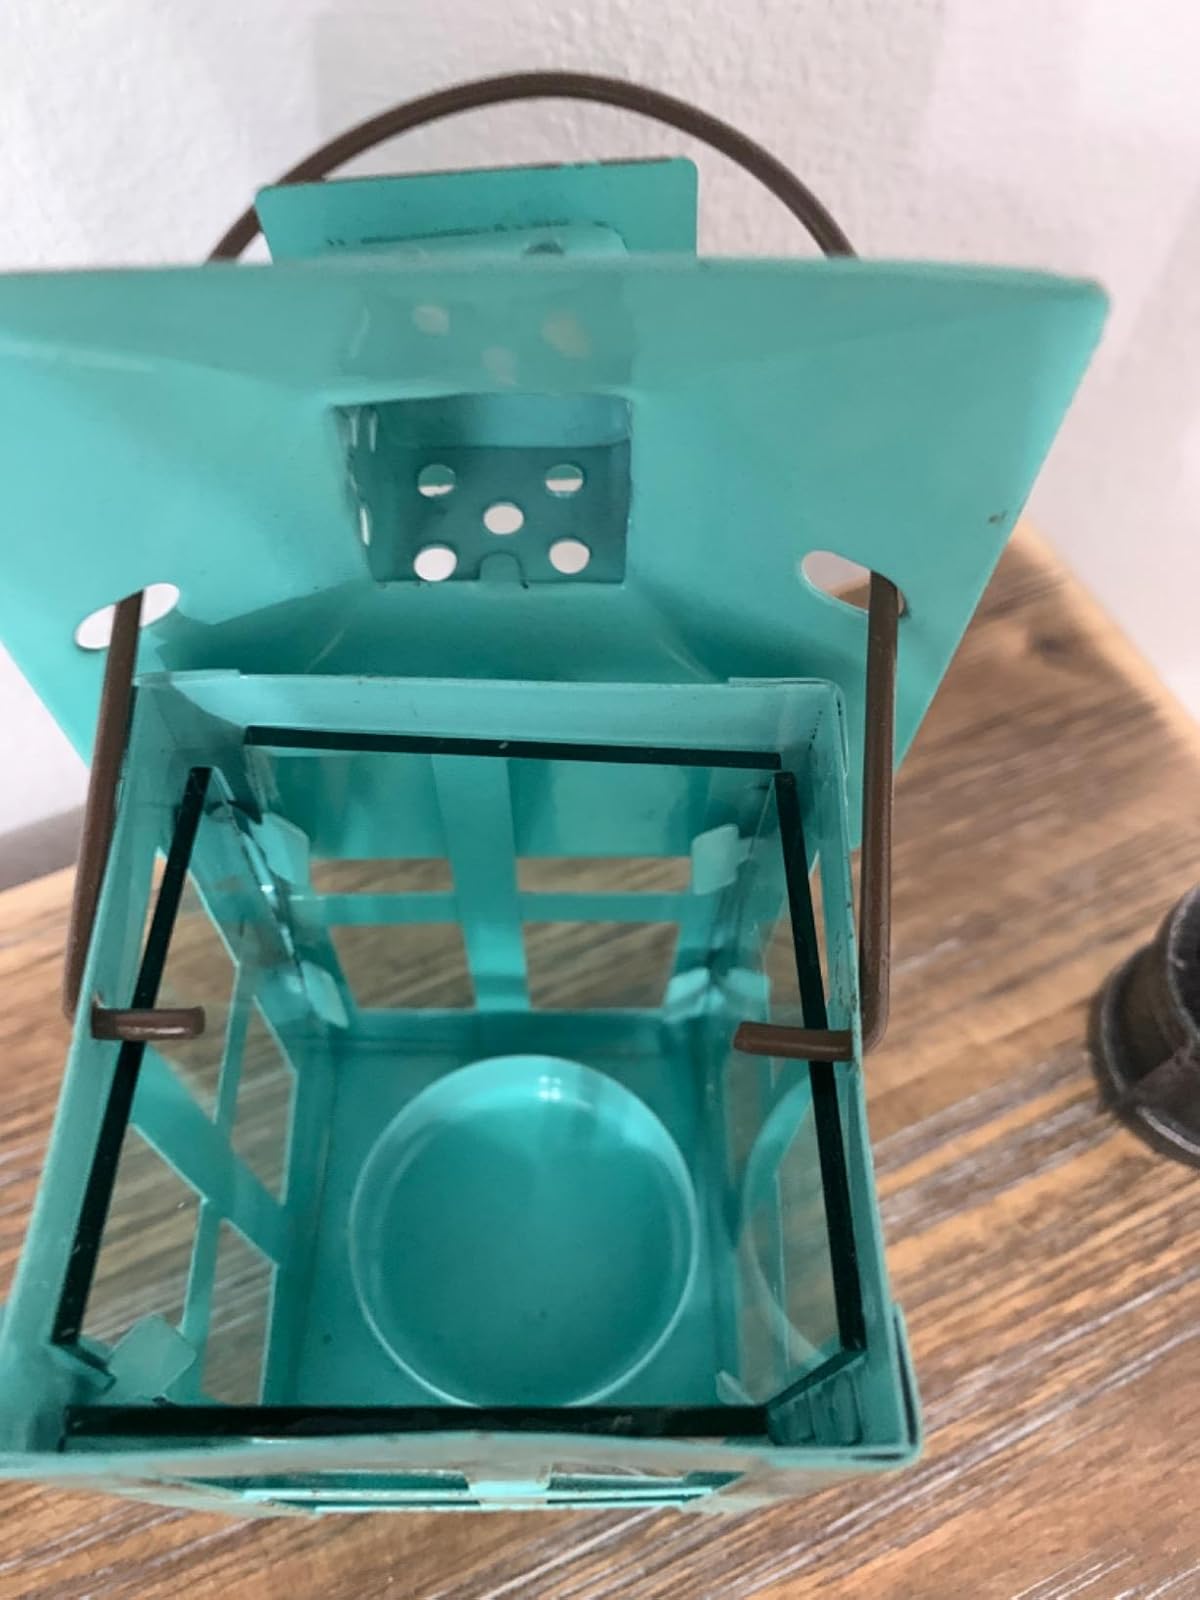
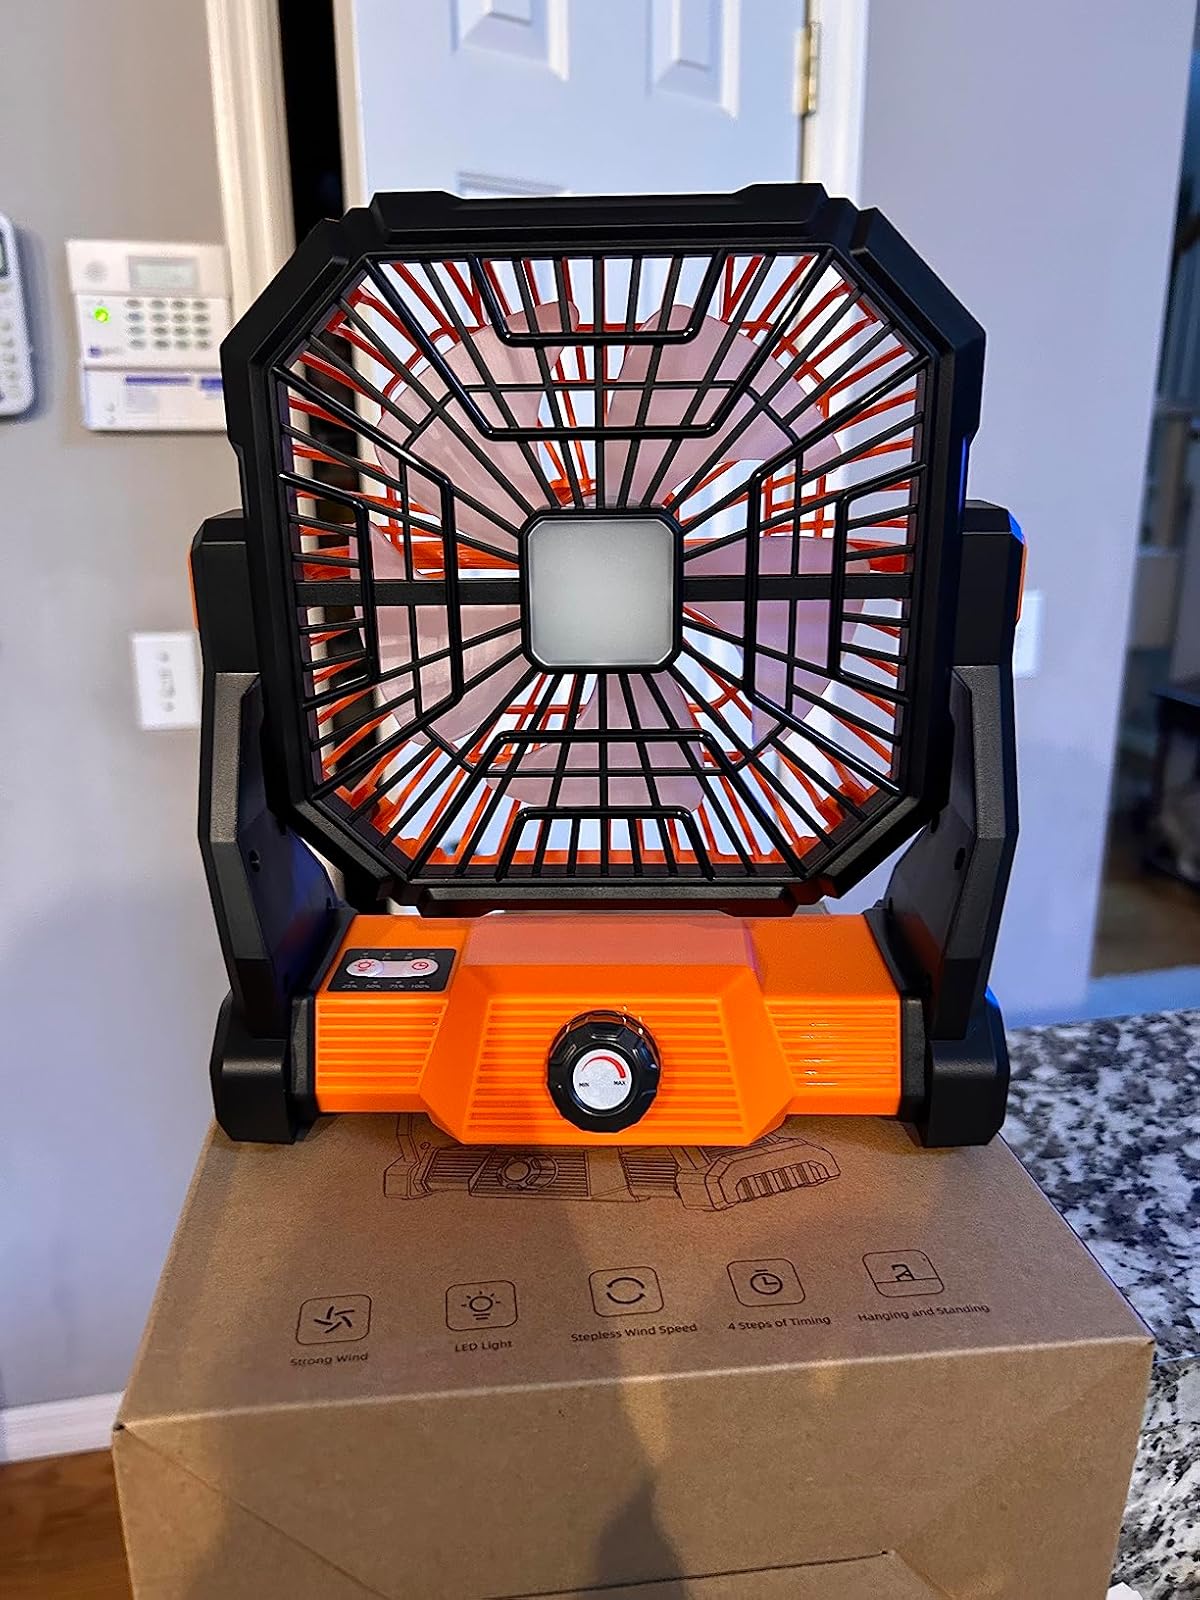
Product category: lantern
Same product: no